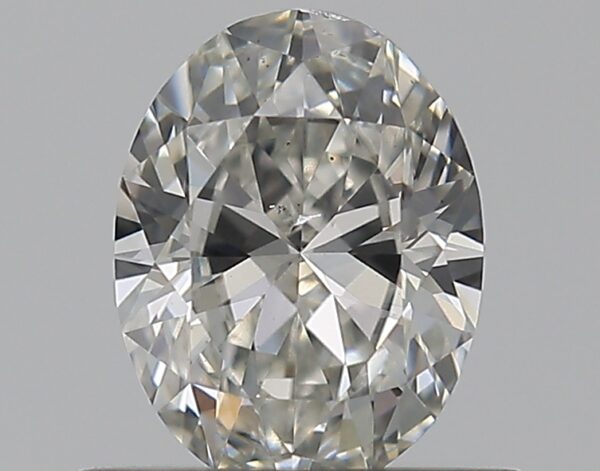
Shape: oval
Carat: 0.5
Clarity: SI1
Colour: H
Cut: GD
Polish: EX
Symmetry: VG
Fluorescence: N
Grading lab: GIA
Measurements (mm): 5.93 x 4.48 x 2.74